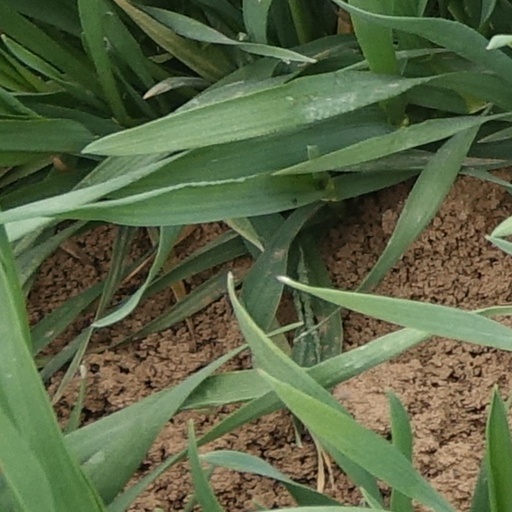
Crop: wheat